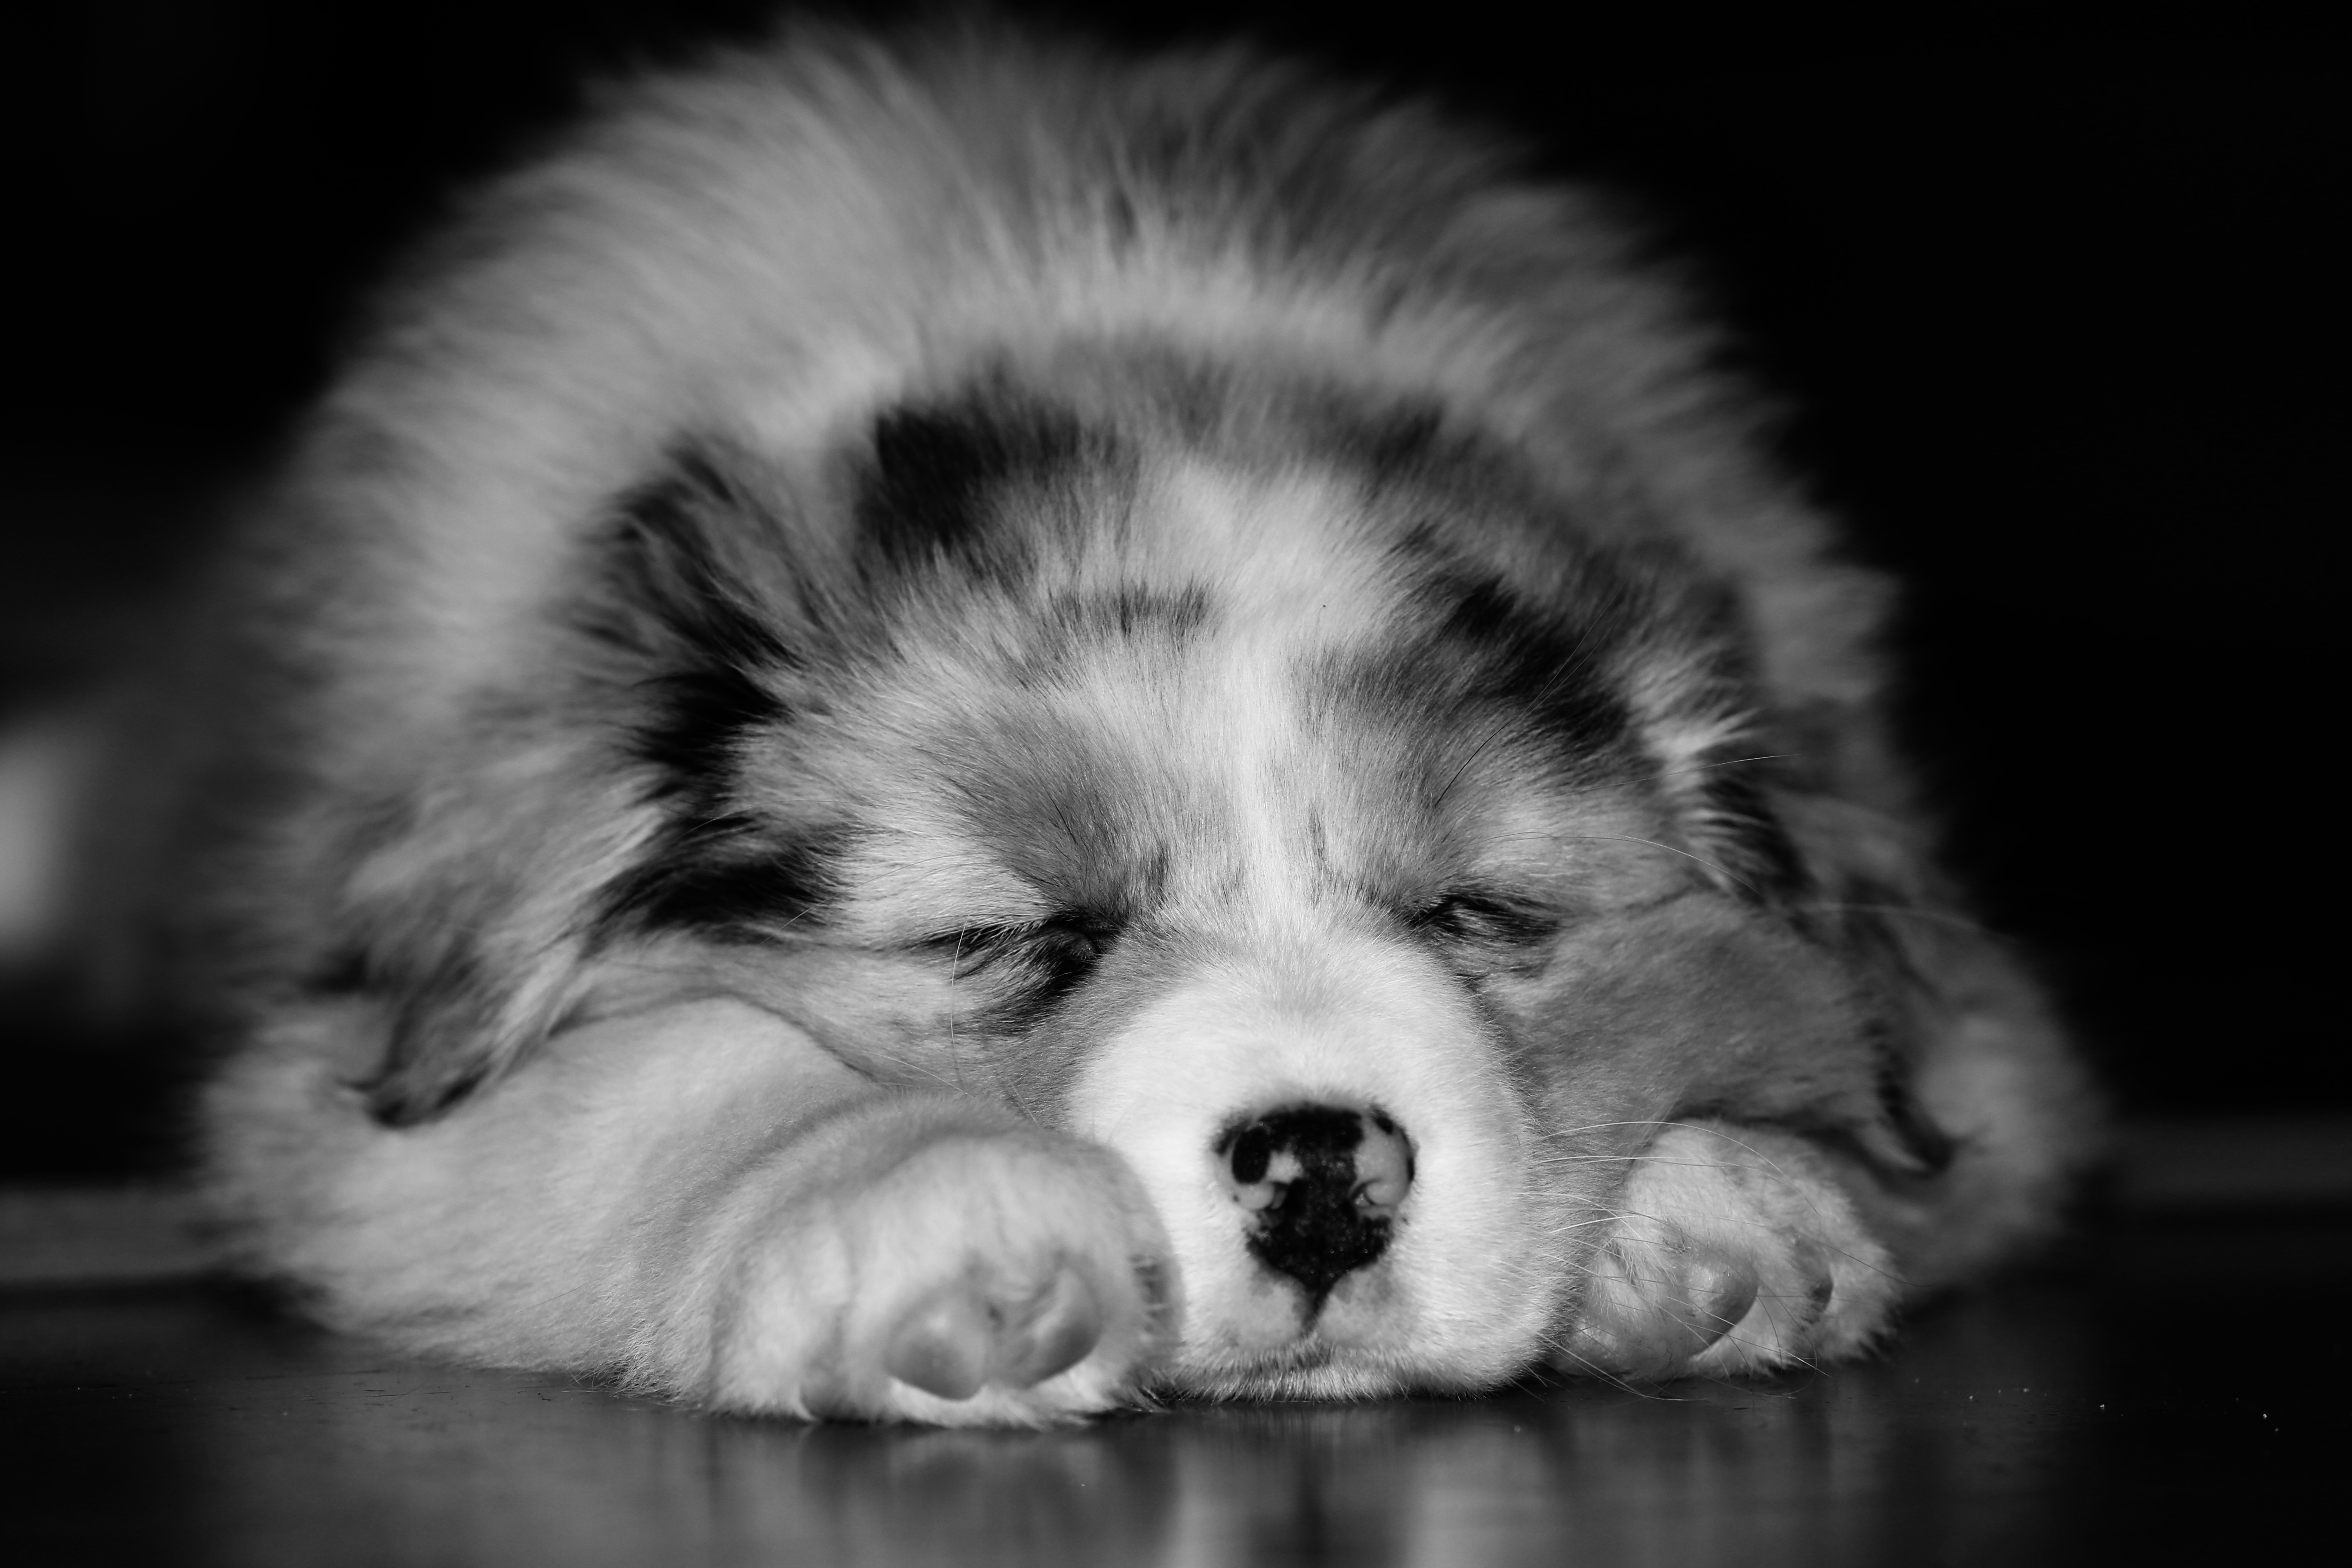
black and white, photography, puppy, dog, mammal, monochrome, close up, nose, sleep, vertebrate, nos, alaskan malamute, monochrome photography, dog like mammal, dog breed group